3rd Quebec Legislature

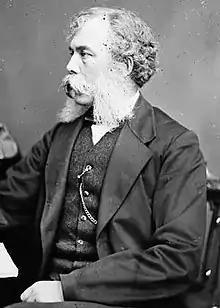
Henri-Gustave Joly de Lotbinière, Fourth Premier of Quebec

Following the dismissal of Boucher de Boucherville in 1878, the Lieutenant Governor appointed Henri-Gustave Joly de Lotbinière as Premier. Because of his lack of majority in the Assembly, Joly de Lotbinière found it necessary to appoint two individuals to Cabinet who did not initially have seats in the Assembly: David Alexander Ross as Attorney General and François Langelier as Commissioner of Crown lands. The only Cabinet member from the Legislative Council was Henry Starnes, the Speaker. Joly de Lotbinière then immediately advised the Lieutenant Governor to dissolve the Legislative Assembly and call a general election. Returned to office, Joly de Lotbinière initially retained the ministers in the same positions, but carried out a Cabinet shuffle the next year, in 1879. In 1879, Joly de Lotbinière appointed Honoré Mercier to cabinet, even though Mercier did not initially have a seat in the Legislative Assembly.